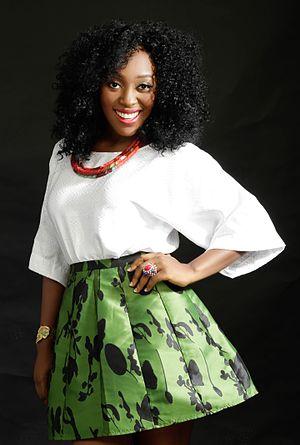
Ngozi Sylvia Oluchi Ezeokafor, nom de scène Sylvia Oluchy est une actrice du cinéma Nollywood. Elle gagne le prix de l'actrice la plus prometteuse de l'année au Best of Nollywood Awards, en 2013.